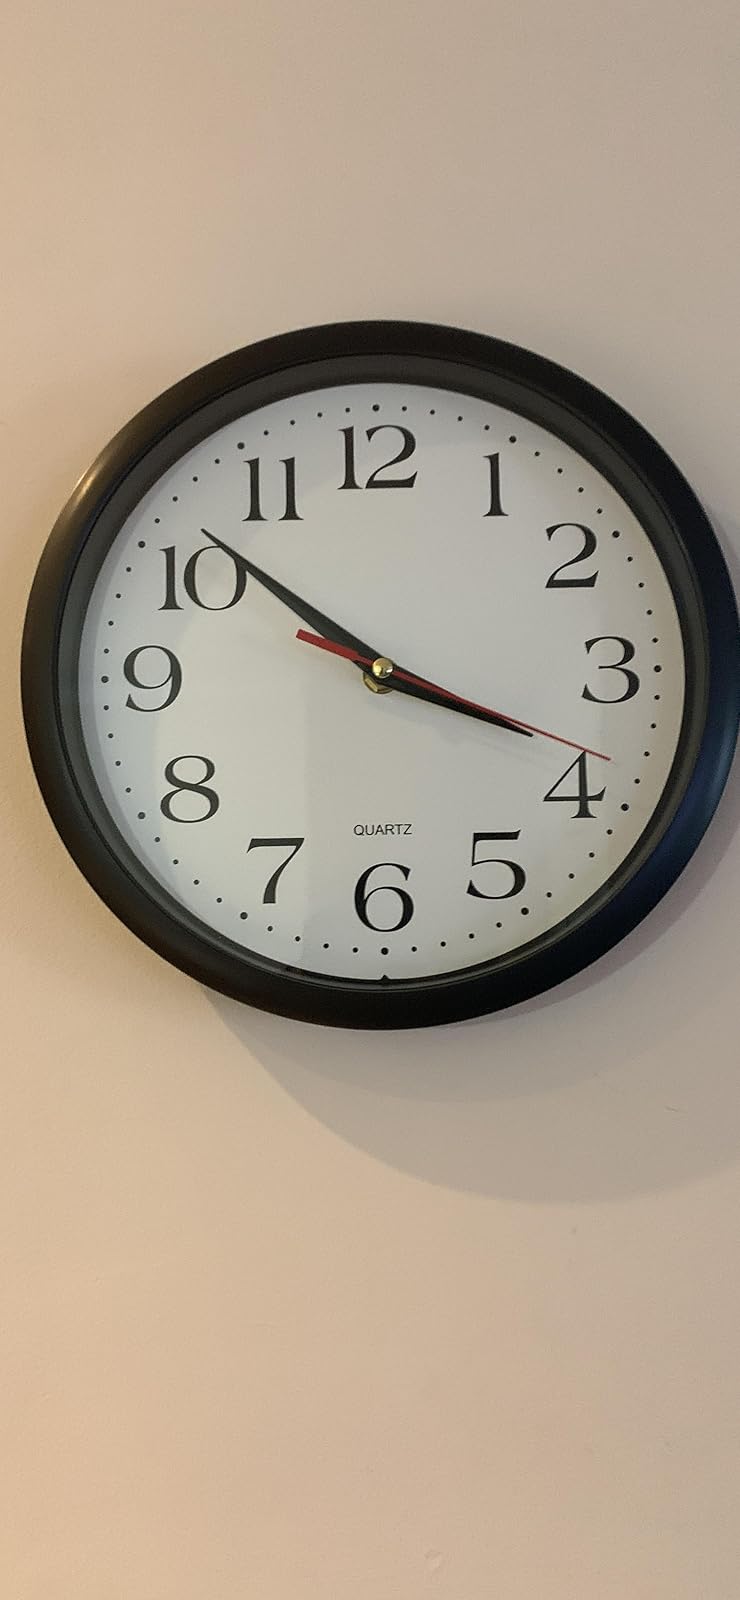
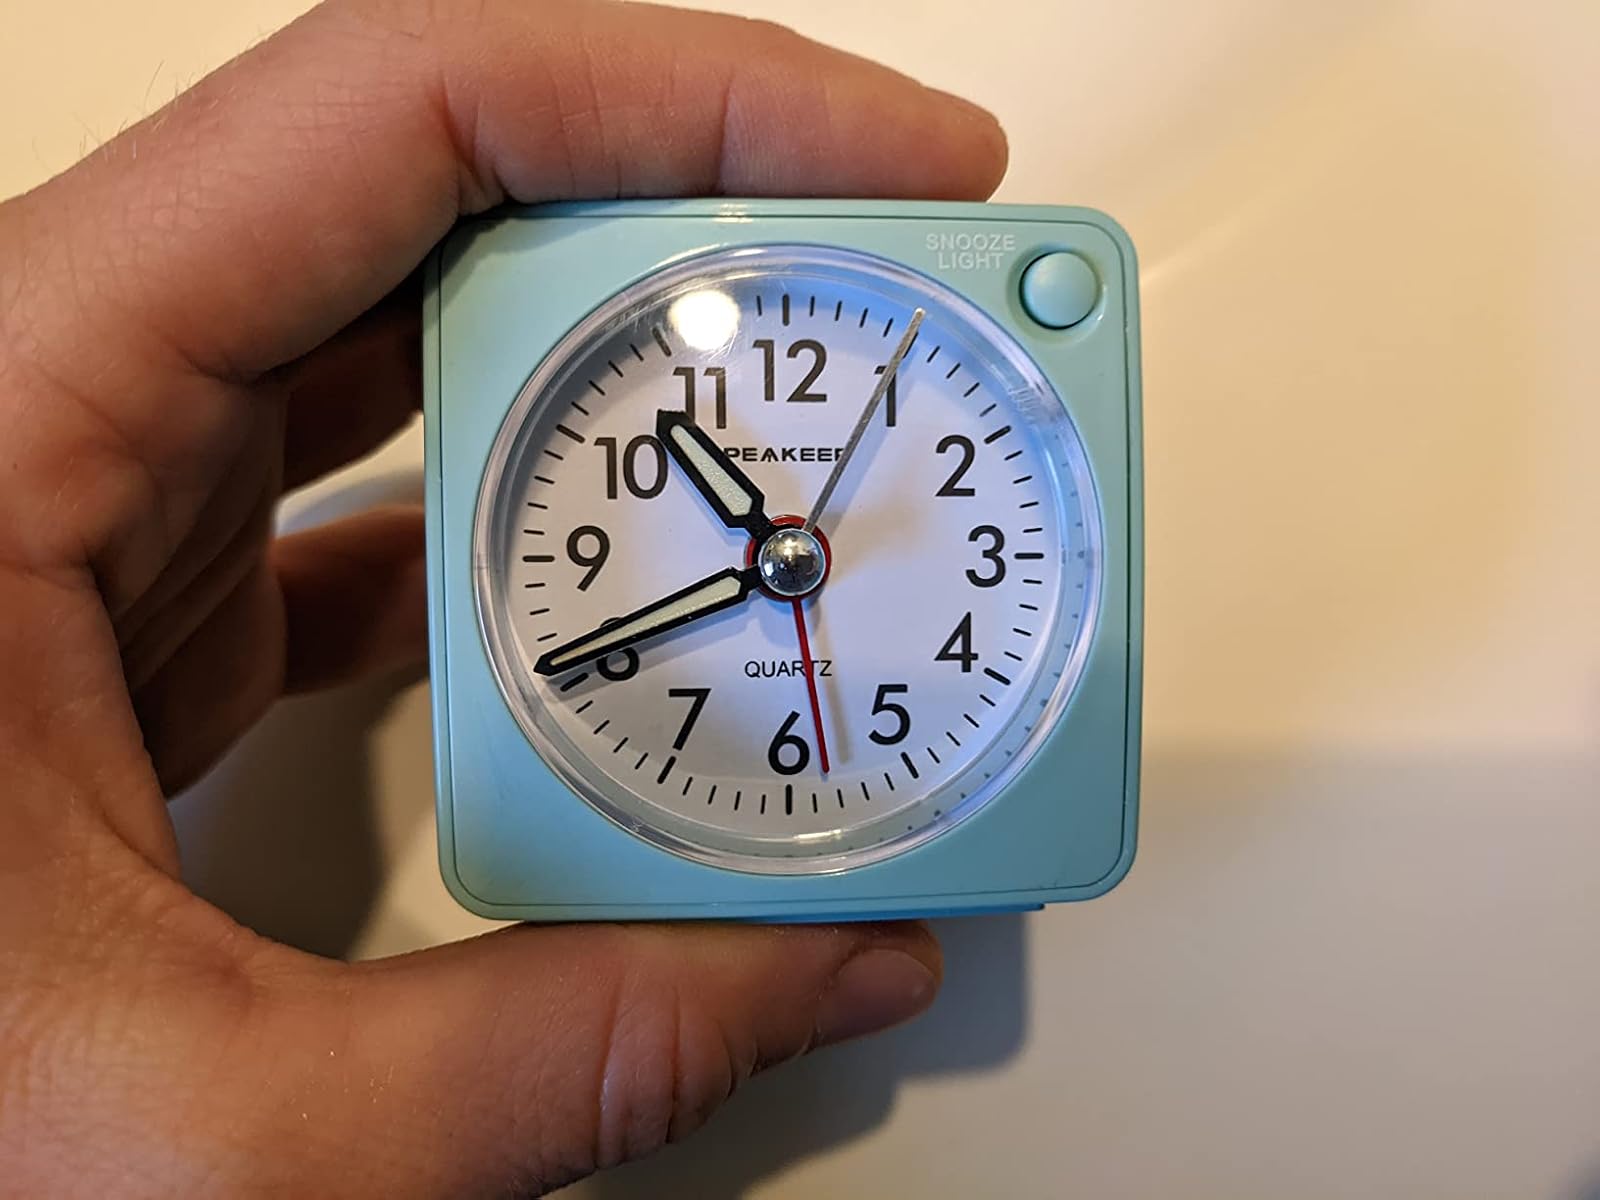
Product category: clock
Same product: no